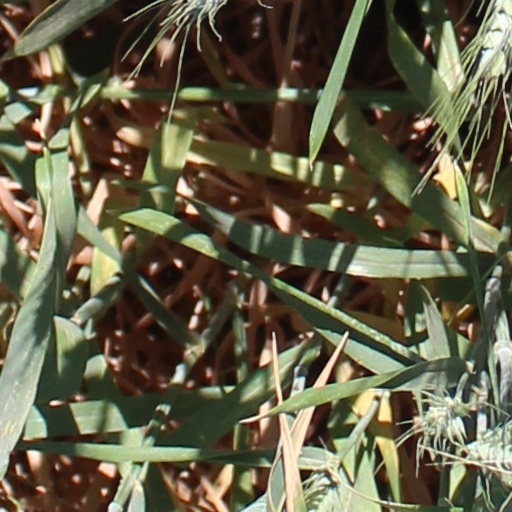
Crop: wheat